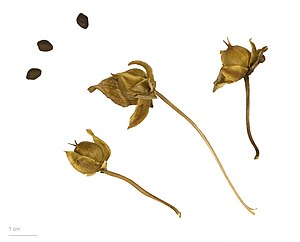
Gærdesnerle
Calystegia sepium
Gærdesnerle, også skrevet Gærde-Snerle, er en 2-3 meter lang slyngende urt, der vokser i rørsump, baneskråninger eller på strandenge og klitter.